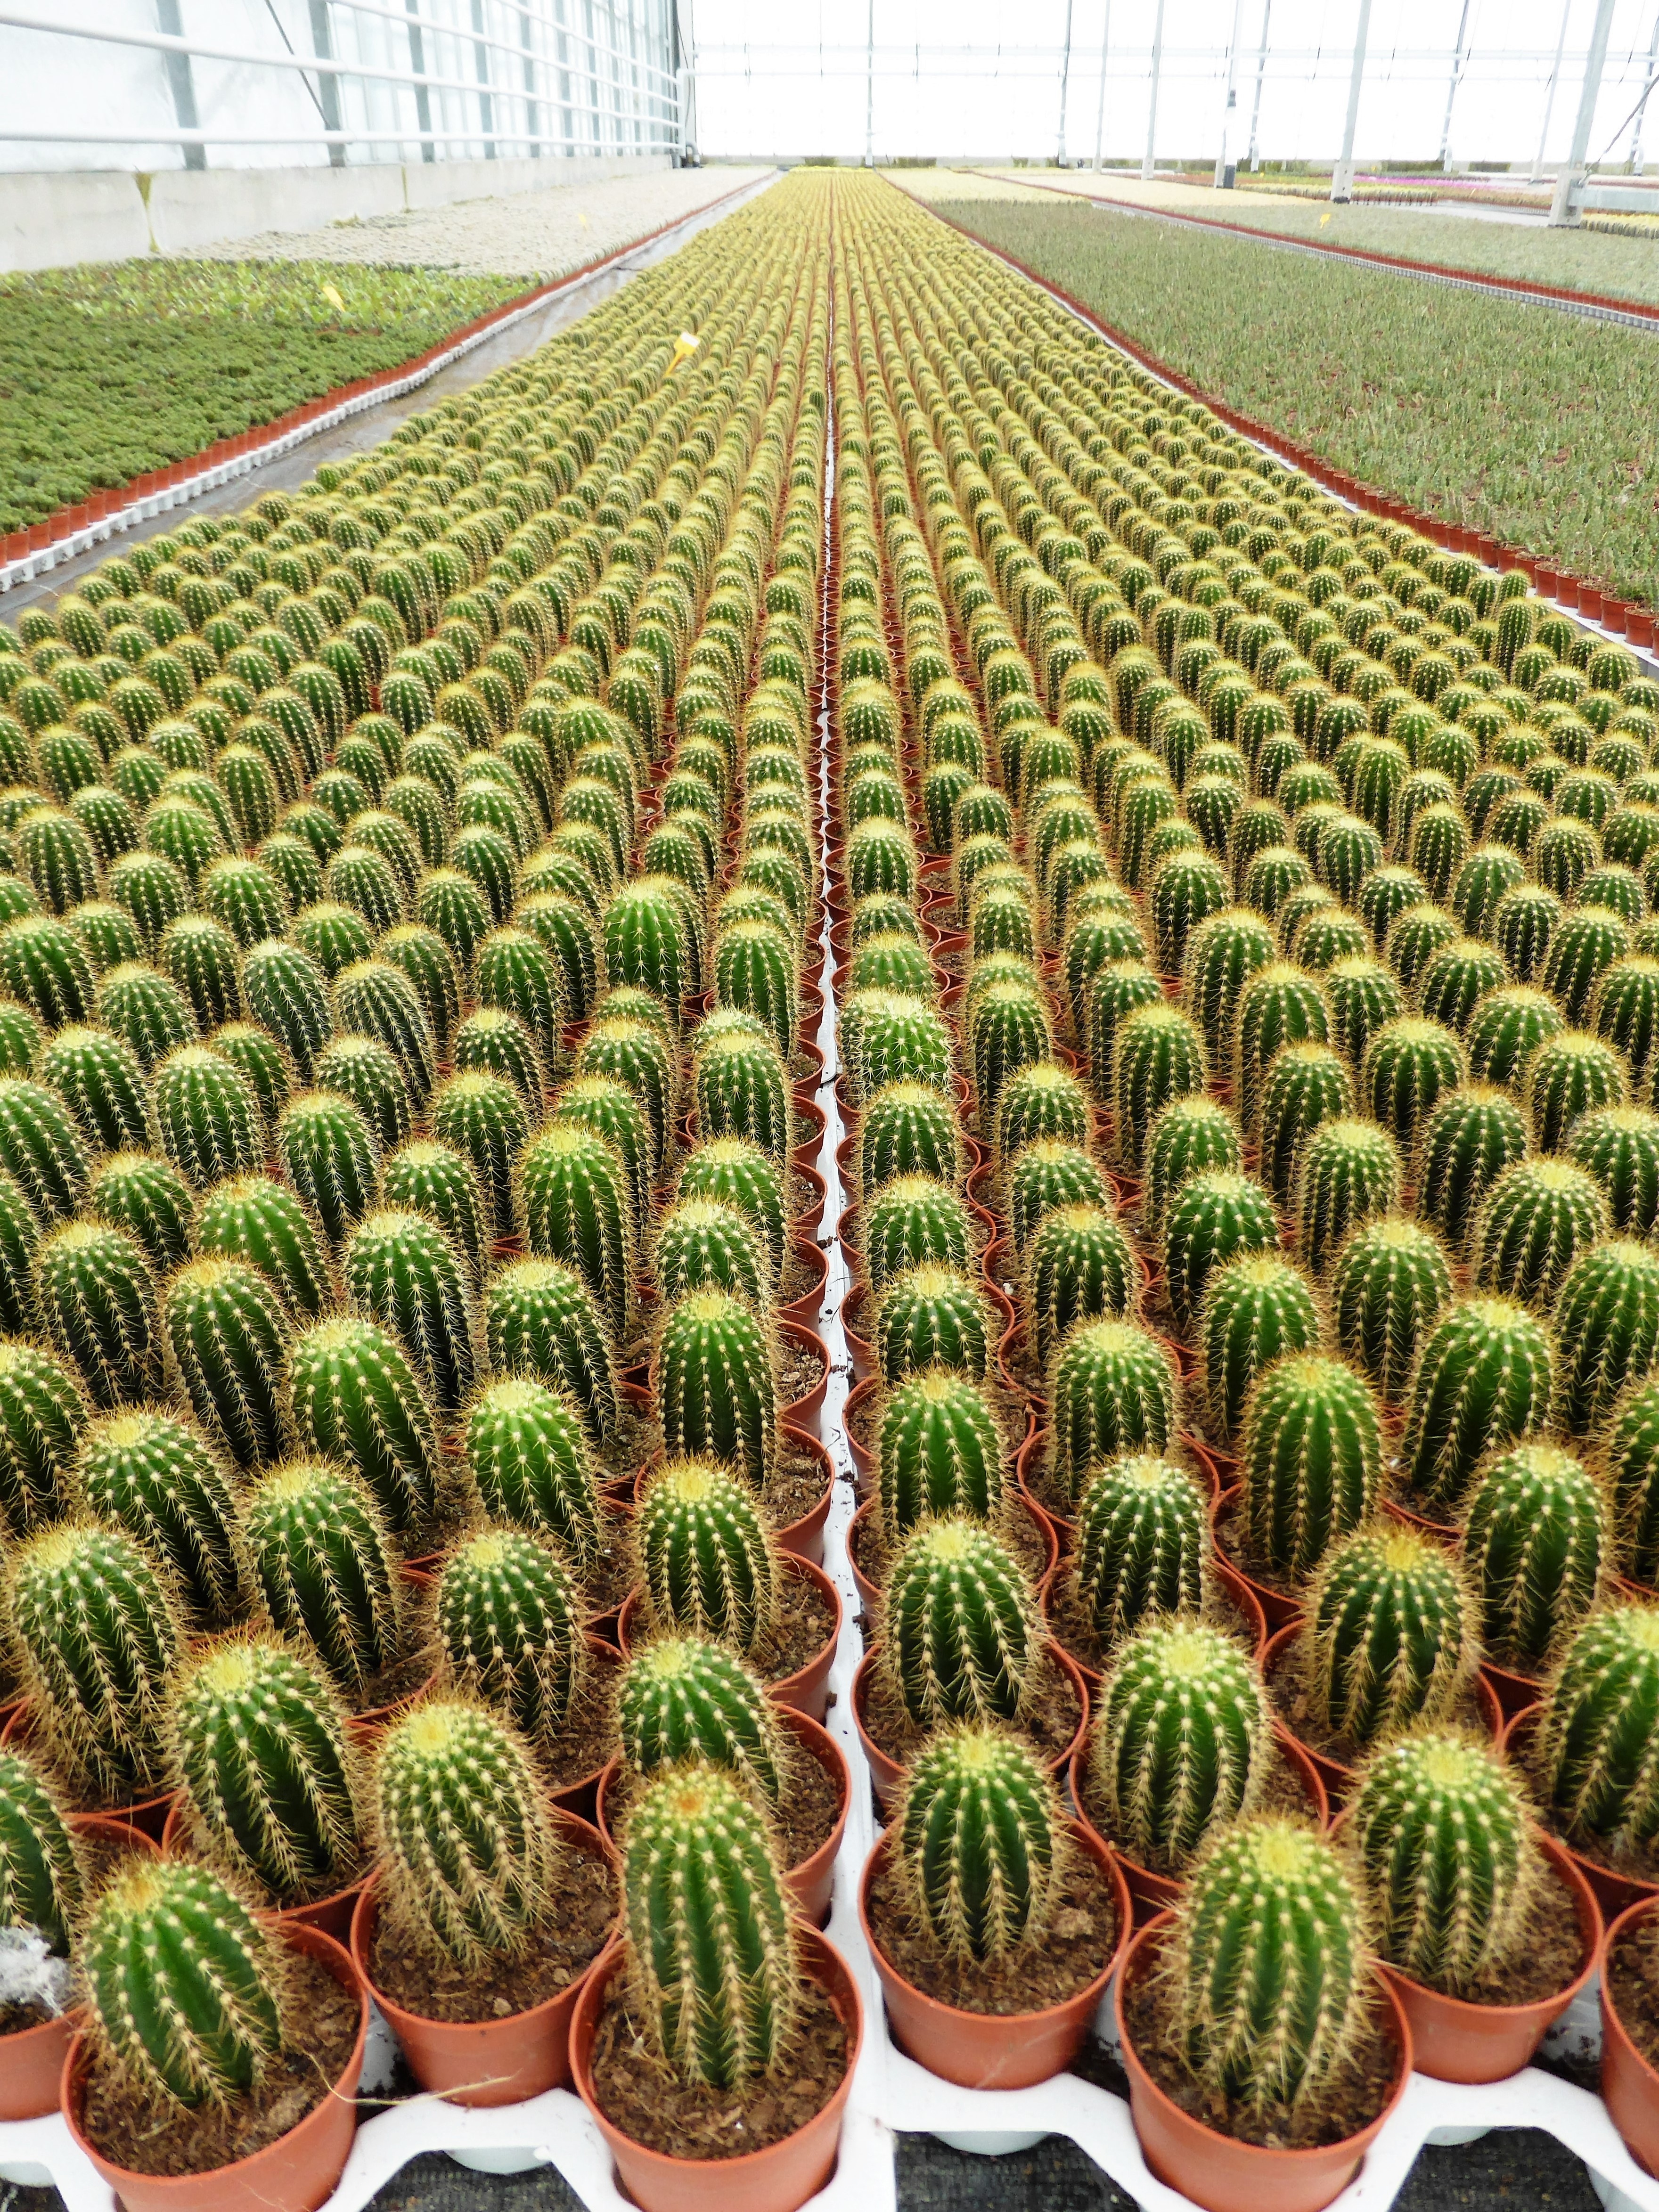
cactus, plant, field, produce, agriculture, plants, cultivation, cash, spines, flowering plant, land plant